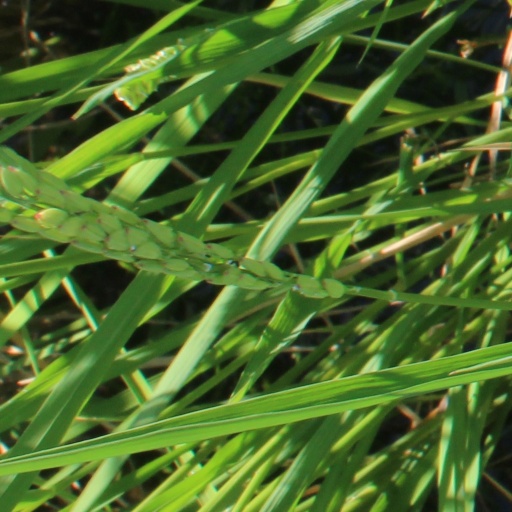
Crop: rice